Symphony No. 6 (Chávez)

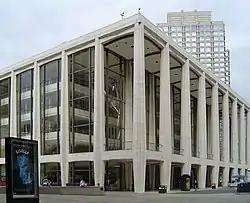
Philharmonic Hall, Lincoln Center, where Chávez's Sixth Symphony was premiered in 1964

Symphony No. 6 is an orchestral work by Carlos Chávez, composed in 1961–62.